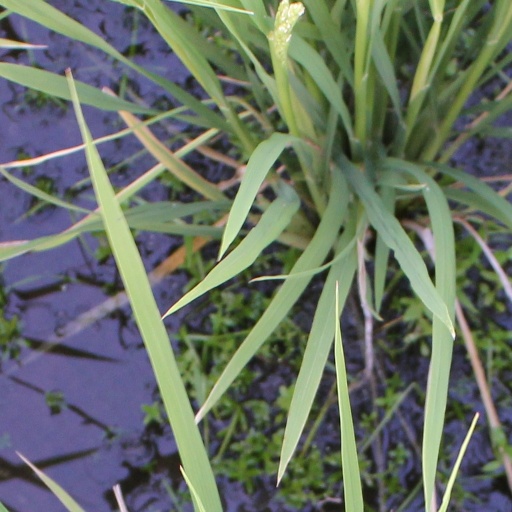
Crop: rice